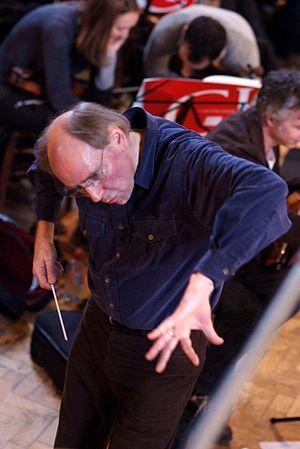
Le New York Collegium était un ensemble de musique baroque basé à New York, mettant en vedette des instruments et des techniques de performance historiquement authentiques.
La Messe de Notre Dame est une œuvre de musique religieuse polyphonique à quatre voix, composée au XIVᵉ siècle sur le texte de l'Ordinaire de la messe par le musicien et poète Guillaume de Machaut. Elle est caractéristique de l'Ars nova, style musical représentatif de cette époque.